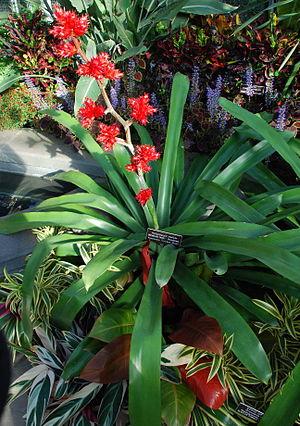
Hohenbergia stellata est une espèce de plante de la famille des Bromeliaceae.